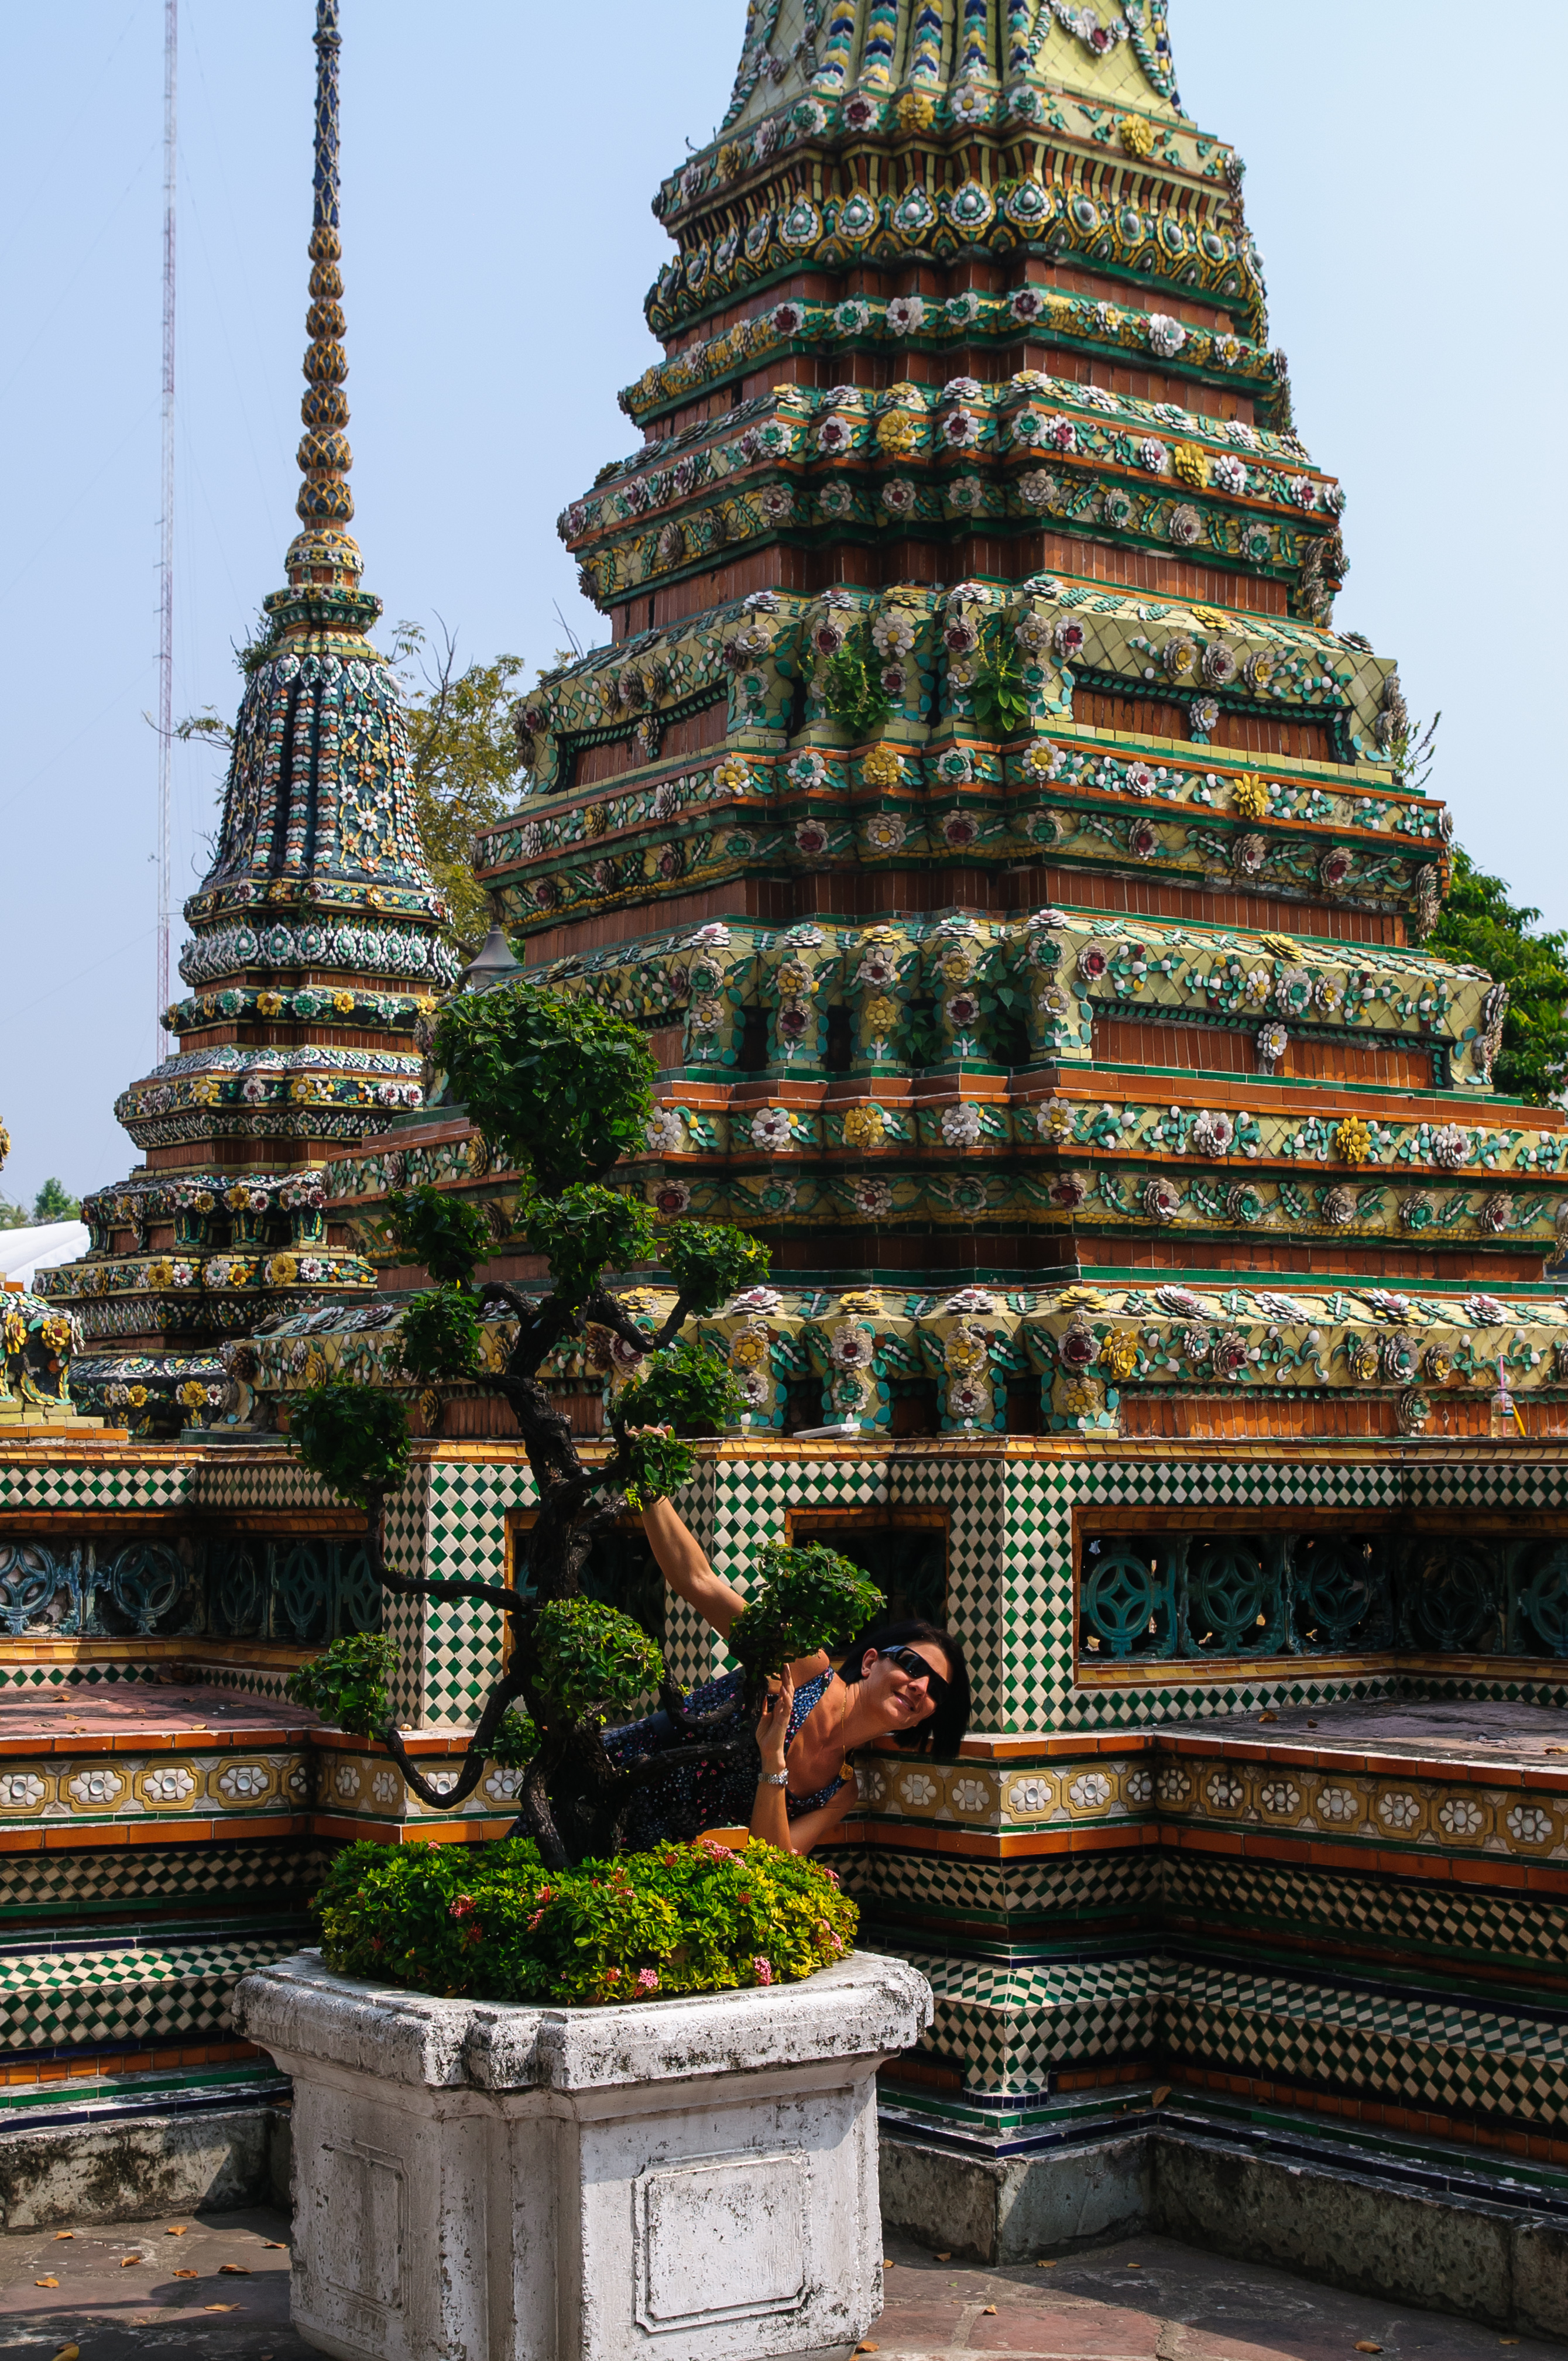
building, tower, landmark, nikon, place of worship, thailand, temple, bangkok, chinese architecture, pagoda, wat, d300, thailandia, hindu temple, historic site